Canadian Arctic tundra

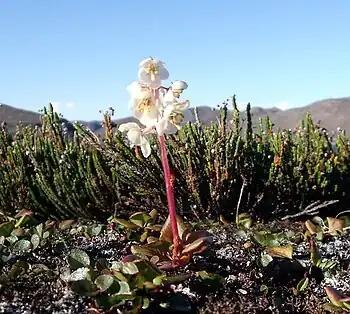
"Pyrola grandiflora" (largeflowered wintergreen)

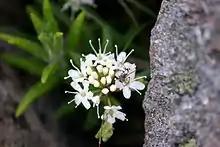
Labrador tea

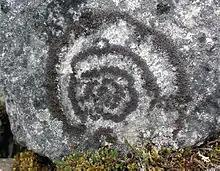
Lichen, Nunavut

The flora of the Canadian Arctic is characterized by low species diversity, low endemism and high resistance towards introduced species, attributed to more recent glaciation, in comparison to other Arctic regions, such as the Siberian tundra. The southern edge of the Canadian Arctic tundra is met by an arboreal tree line - the "Arctic forest tundra transition zone".